Fannie Farmer

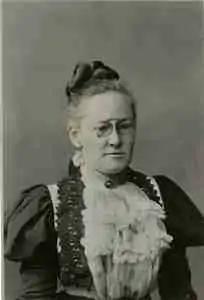
1900

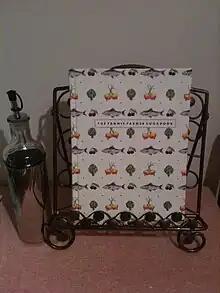
"Fannie Farmer Cook Book", the 1996 hardcover edition

Fannie Merritt Farmer (23 March 1857 – 16 January 1915) was an American culinary expert whose "Boston Cooking-School Cook Book" became a widely used culinary text.